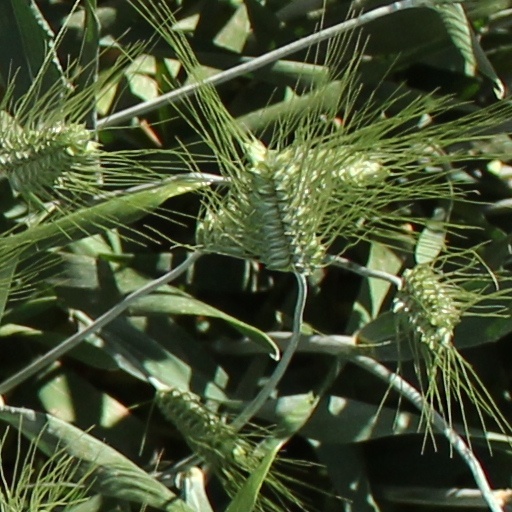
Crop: wheat